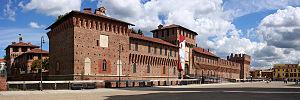
Galliate est une commune italienne de la province de Novare dans la région du Piémont en Italie.